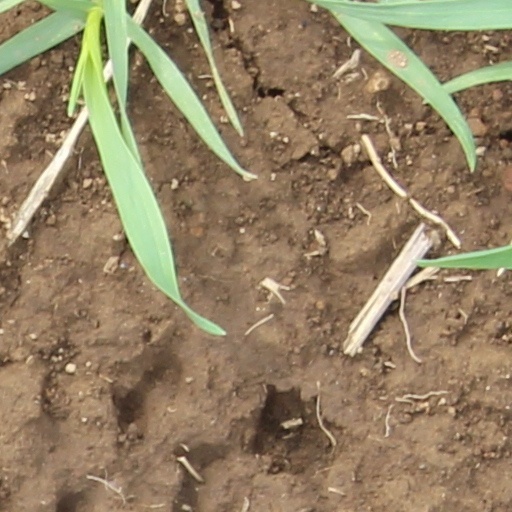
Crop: wheat